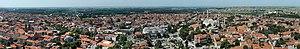
Edirne est la préfecture de la province turque du même nom, limitrophe de la Bulgarie et de la Grèce. La ville compte environ 143 000 habitants. Elle est traversée par la Maritsa, l'Hèbre des Anciens. Ses habitants sont les « Adrianopolitains ».